Indonesian martial arts

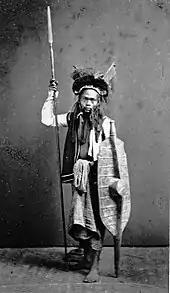
Nias warrior armed with spear and shield

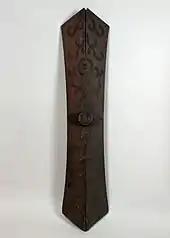
Shield from Indonesian, Sulawesi; 18th–19th century

Indonesia has showcased its martial arts in cinema, novels, comics, theatre, and TV series for decades. The term "silat" as a genre refers specifically to historical stories involving martial artists. These need not necessarily feature the silat discipline itself, but also includes Chinese wuxia and Japanese jidaigeki. The silat genre began as an oral and theatrical tradition before first being written in the form of medieval hikayat. The modern silat novel was a 20th-century evolution of the literary silat genre, giving rise to comics and eventually movies. Early silat films (as with many contemporary TV series today) placed less emphasis on the actual fights and more on drama, resulting in poor depictions of the art. This changed in the 1980s due to the popularity of radio shows featuring pencak silat experts in the old Indonesian kingdoms of Pajajaran and Majapahit circa the 14-15th century. Historical epics such as "Saur Sepuh", "Tutur Tinular" and "Misteri Gunung Merapi" have been adapted both for TV and film. Indonesian cinema differentiates this from modern action films or "laga". The latter may or may not include traditional fighting styles, but the modern setting makes it distinct from the silat genre proper.